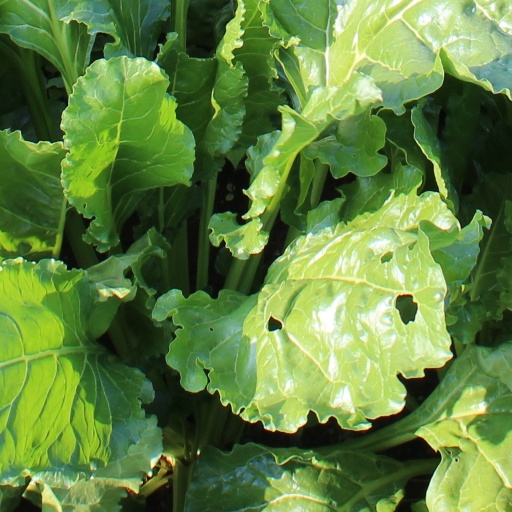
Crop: sugar beet